Polly Higgins

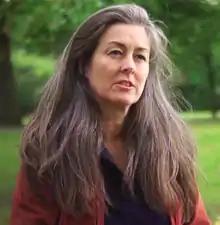
Higgins in 2012

Pauline Hélène "Polly" Higgins (4 July 1968 – 21 April 2019) was a Scottish barrister, author, and environmental lobbyist, described by Jonathan Watts in her obituary in "The Guardian" as, "one of the most inspiring figures in the green movement". She left her career as a lawyer to focus on environmental advocacy, and unsuccessfully lobbied the United Nations Law Commission to recognise ecocide as an international crime. Higgins wrote three books, including "Eradicating Ecocide", and started the Earth Protectors group to raise funds to support the cause.